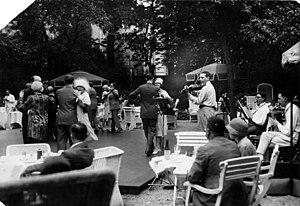
Le Grand Hôtel Esplanade de Berlin était l'hôtel le plus réputé de Berlin dans les années 1920. Après avoir été ravagé par les bombardements de 1944-1945 puis en grande partie détruit sous la RDA pour la construction du mur de Berlin, ses ruines sont aujourd'hui situées sur la Potsdamer Platz sous une vitrine de verre.